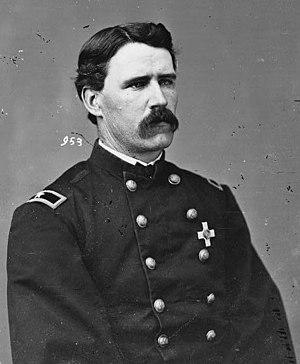
Brevet major-général Martin Thomas McMahon, Armée des États-Unis
Martin Thomas McMahon est un juriste américain et un officier de l'armée de l'Union pendant la guerre de Sécession. Il reçoit la plus haute distinction militaire des États-Unis, la médaille d'honneur pour ses actions lors de la bataille de White Oak Swamp. Après la guerre, il occupe diverses postes juridiques et judiciaires de l'État de New York. Il sert brièvement comme ministre résident au Paraguay et est sénateur de l'État de New York pendant quatre ans.